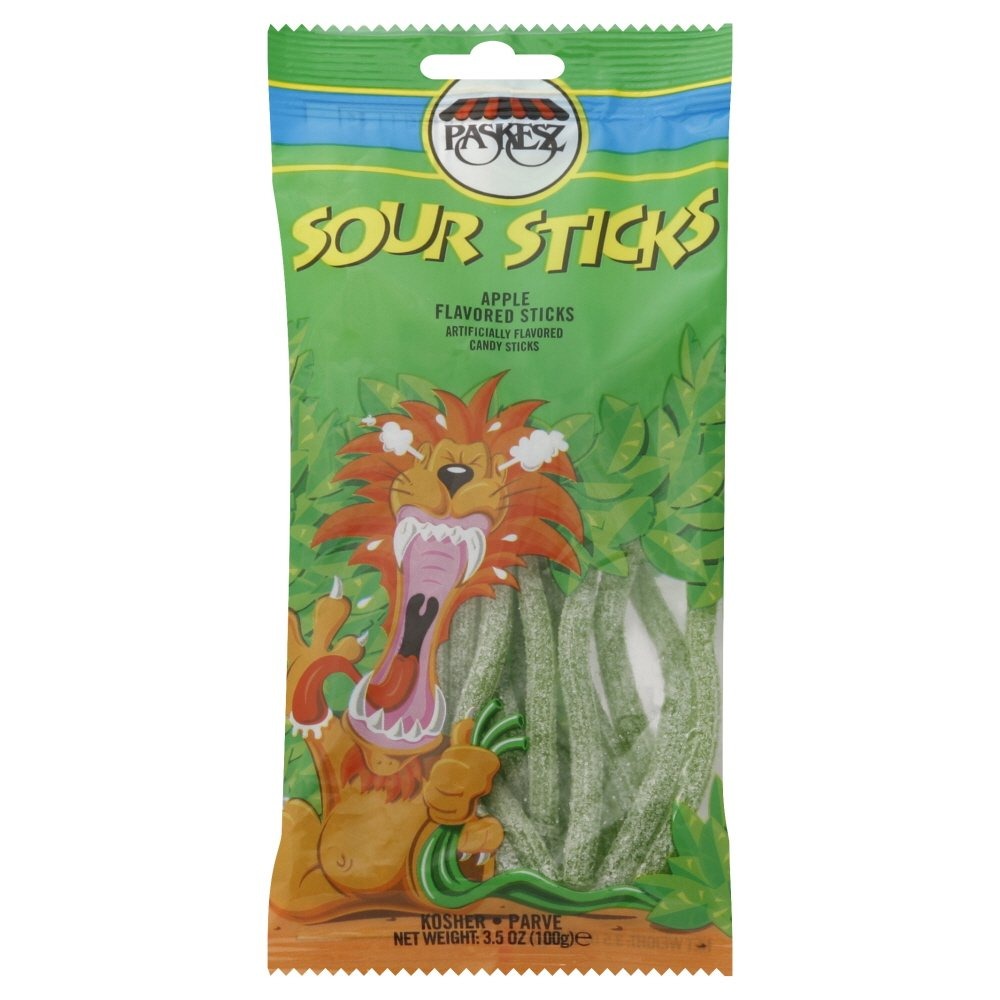
Item Name: PASKESZ SOUR STIX APPLE, 3.5 OZ
Product Description: Enjoy paskesz apple sour sticks. Paskesz candy, sour sticks apple are great for children, home lobbies, or the coffee table at home. The perfect refreshingly sweet and not overpowering. (note: description is informational only. Please refer to ingredients label on product prior to use and address any health questions to your health professional prior to use.
Value: 3.5
Unit: Oz

Price: 1.87